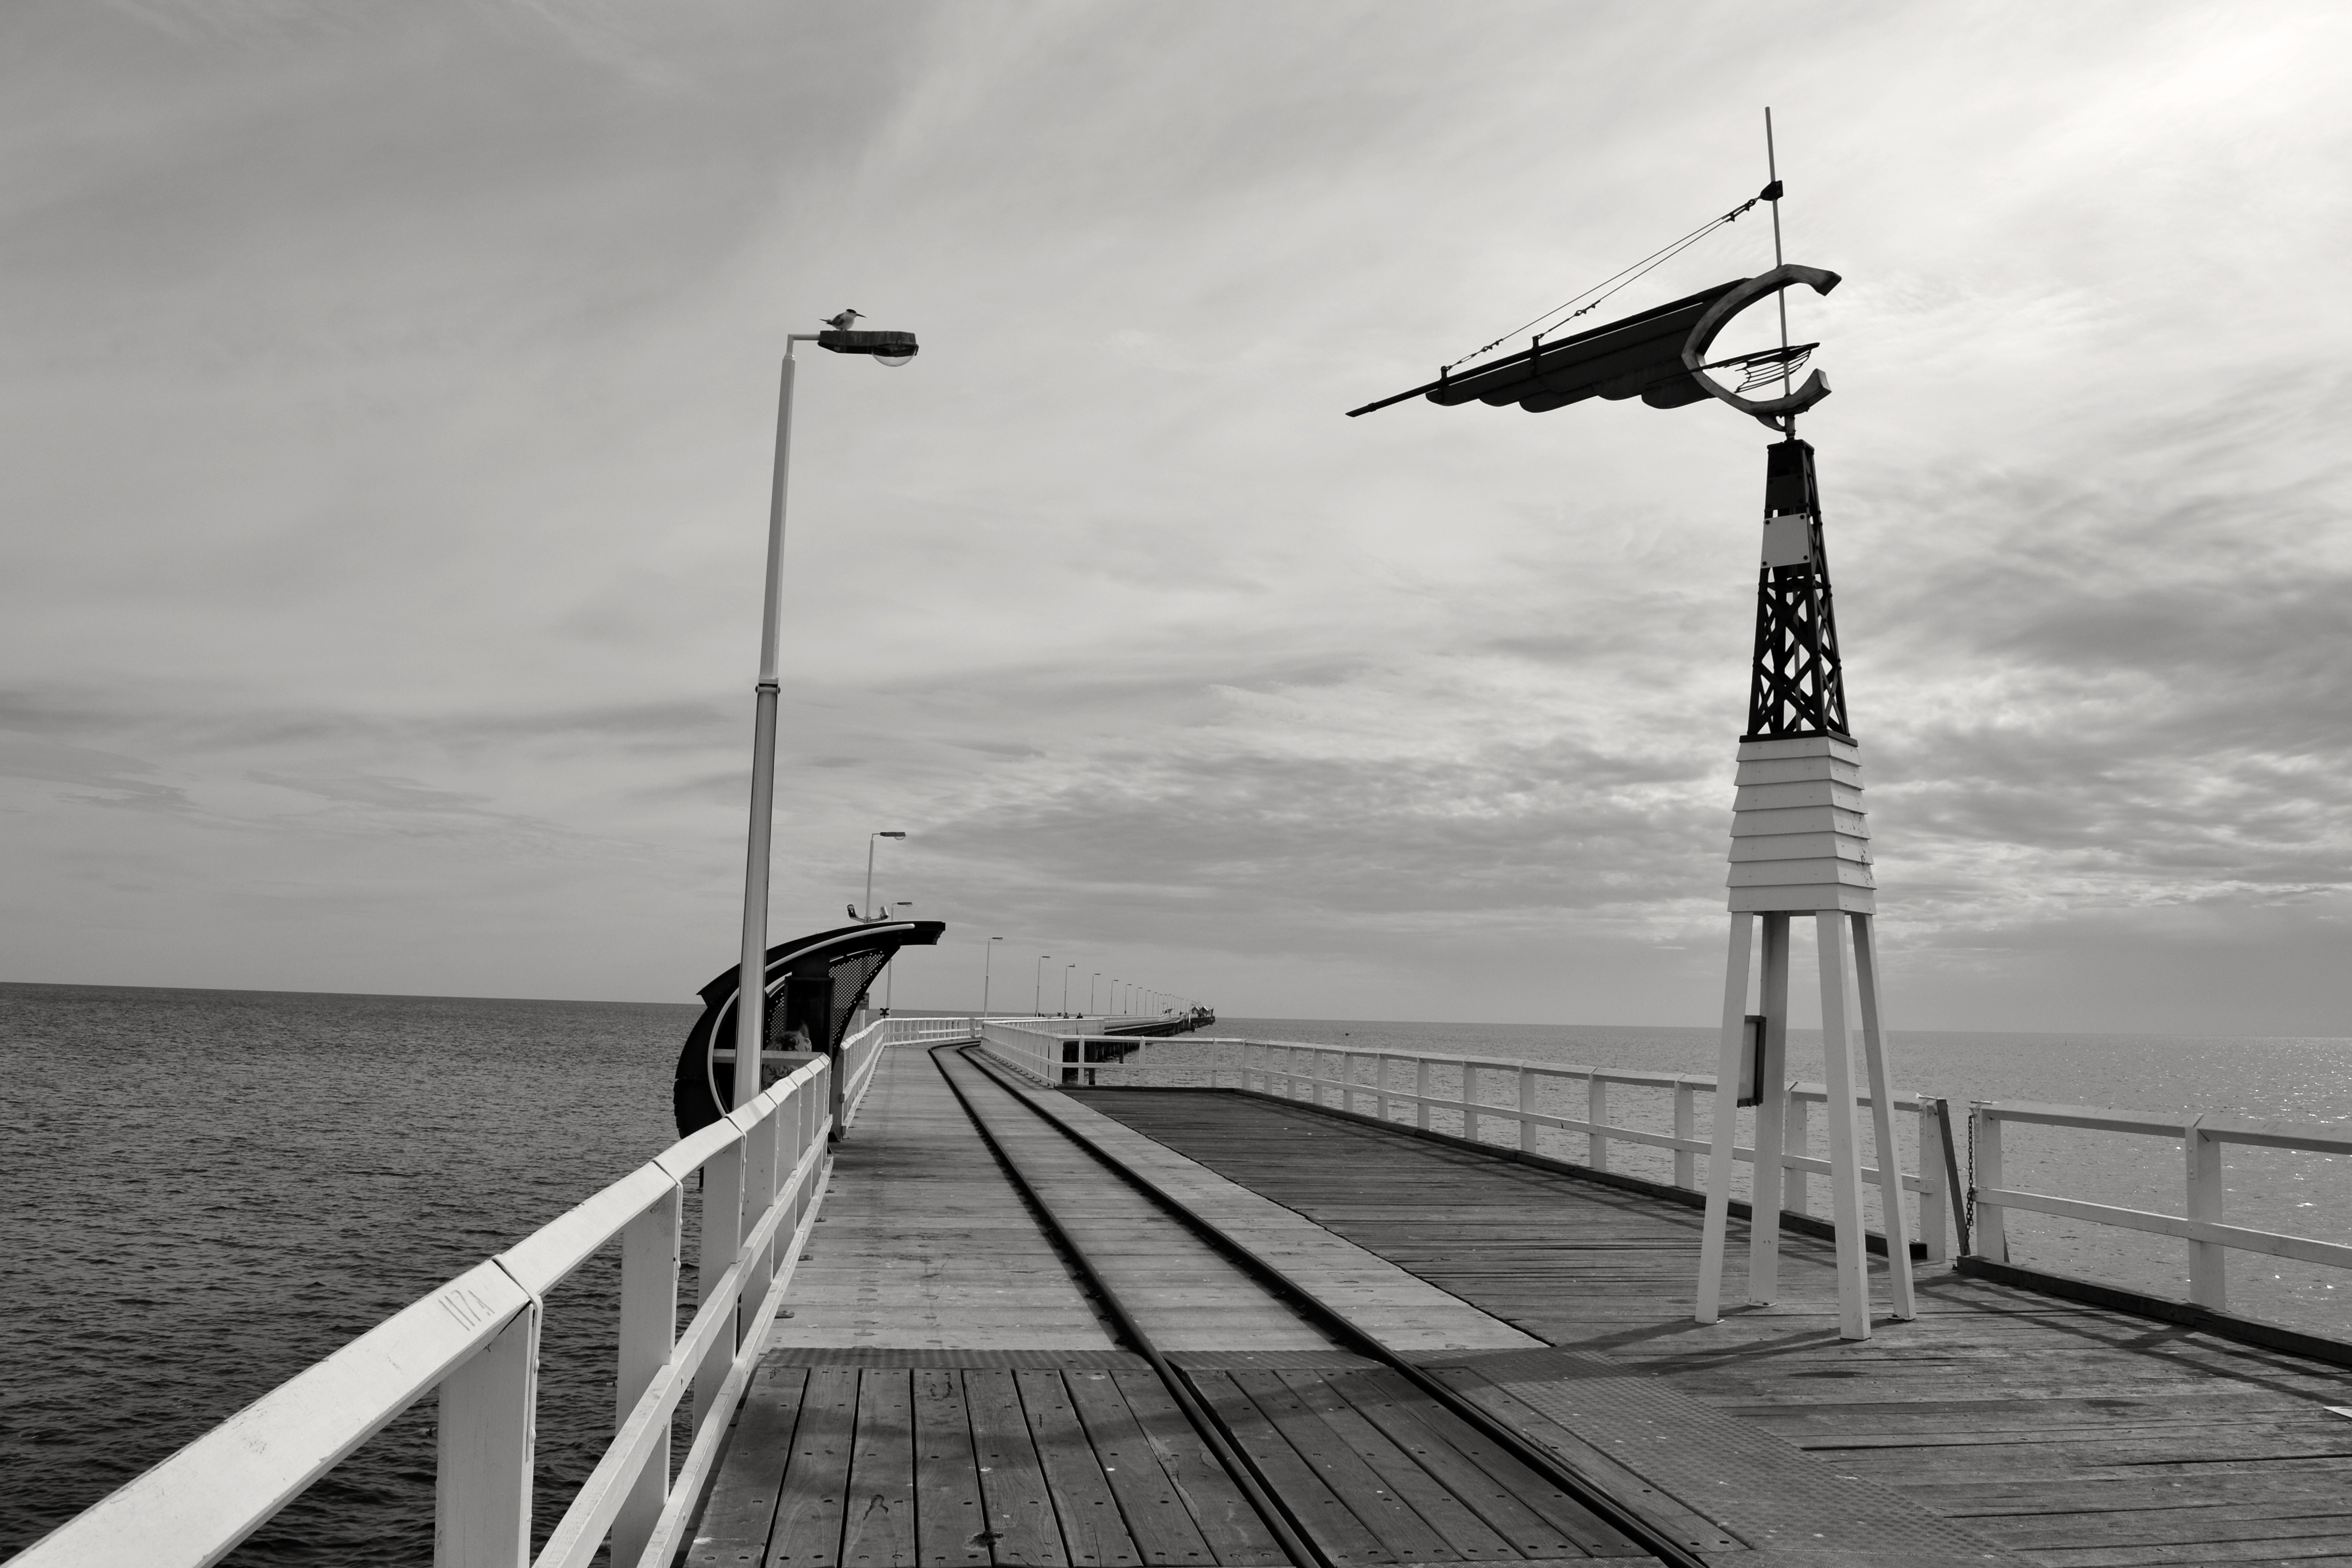
sea, coast, water, ocean, dock, black and white, architecture, structure, sky, white, wind, pier, transport, construction, line, vehicle, tower, black, monochrome, grey, engineering, design, architectural, quay, architecture design, monochrome photography, light post